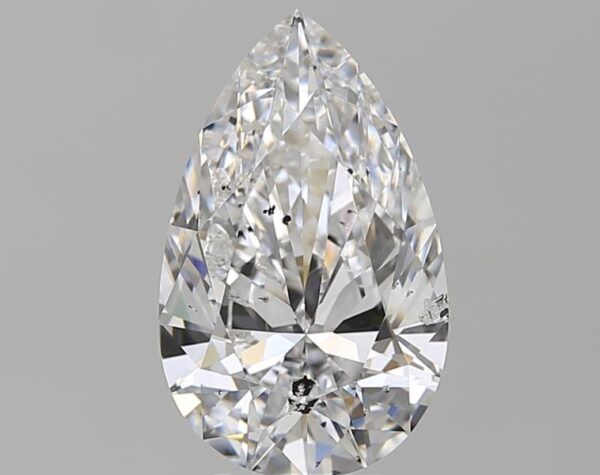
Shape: pear
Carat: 3.79
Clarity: SI2
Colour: D
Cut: EX
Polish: EX
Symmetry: EX
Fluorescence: N
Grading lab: IGI
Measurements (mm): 14.09 x 8.72 x 5.1